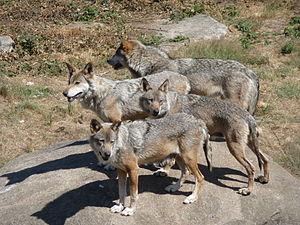
Loups au parc au loups (Guéret)
Le parc animalier des monts de Guéret est un parc zoologique situé au lieu-dit Badant, sur la commune de Savennes, en Creuse, mais qui s'étend sur les communes voisines de Guéret et Sainte-Feyre, dans le petit massif des monts de Guéret, au cœur de la forêt de Chabrières.